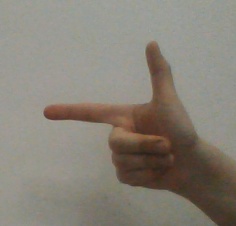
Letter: yaa